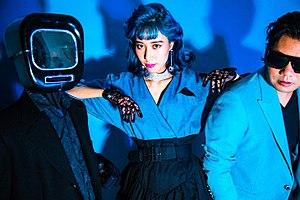
Satellite Young est un groupe de musique de synthwave originaire du Japon. Le groupe a été formé à Tokyo par Emi Kusano et BelleMaison Sekine, et compte un troisième membre, Tele Hideo qui a la particularité d'avoir une télévision sur sa tête. Leur chanson la plus connue, "Sniper Rouge", est une collaboration avec Mitch Murder, un artiste de synthwave suédois.